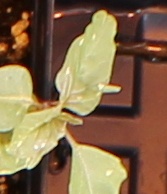
Label: Palmer Amaranth